Forgetting Sarah Marshall

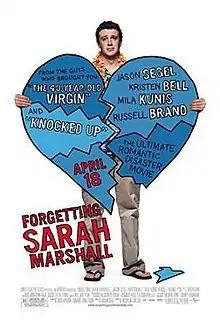
Theatrical release poster

Forgetting Sarah Marshall is a 2008 American romantic comedy film directed by Nicholas Stoller (in his feature directorial debut) and starring Jason Segel, Kristen Bell, Mila Kunis and Russell Brand. The film, which was written by Segel and co-produced by Judd Apatow, was released by Universal Pictures. Filming began in April 2007 at the Turtle Bay Resort on the North Shore of Oahu Island in Hawaii. The film was released in North American theaters on April 18, 2008, and in the United Kingdom a week later on April 25, 2008.